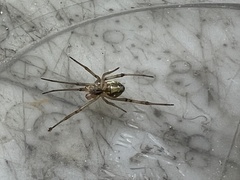
Species: Lactrodectus_hesperus